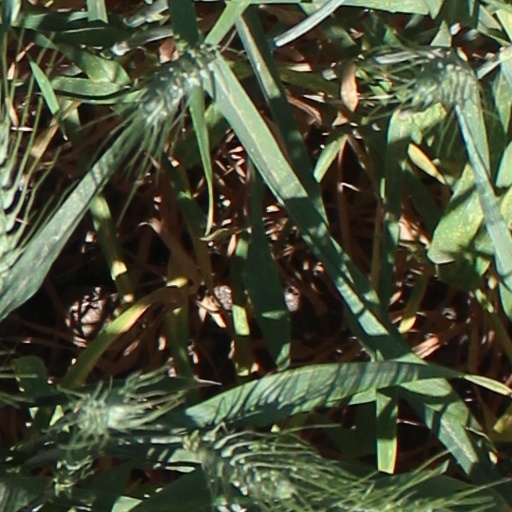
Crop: wheat